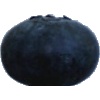
Label: Blueberry 1